Guernica (Picasso)

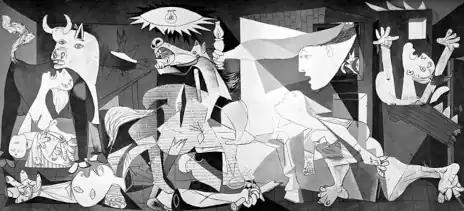

"The Times" journalist George Steer propelled this event onto the international scene, and brought it to Pablo Picasso's attention, in an eyewitness account published on 28 April in both "The Times" and "The New York Times". On the 29th it appeared in "L'Humanité". Steer wrote: